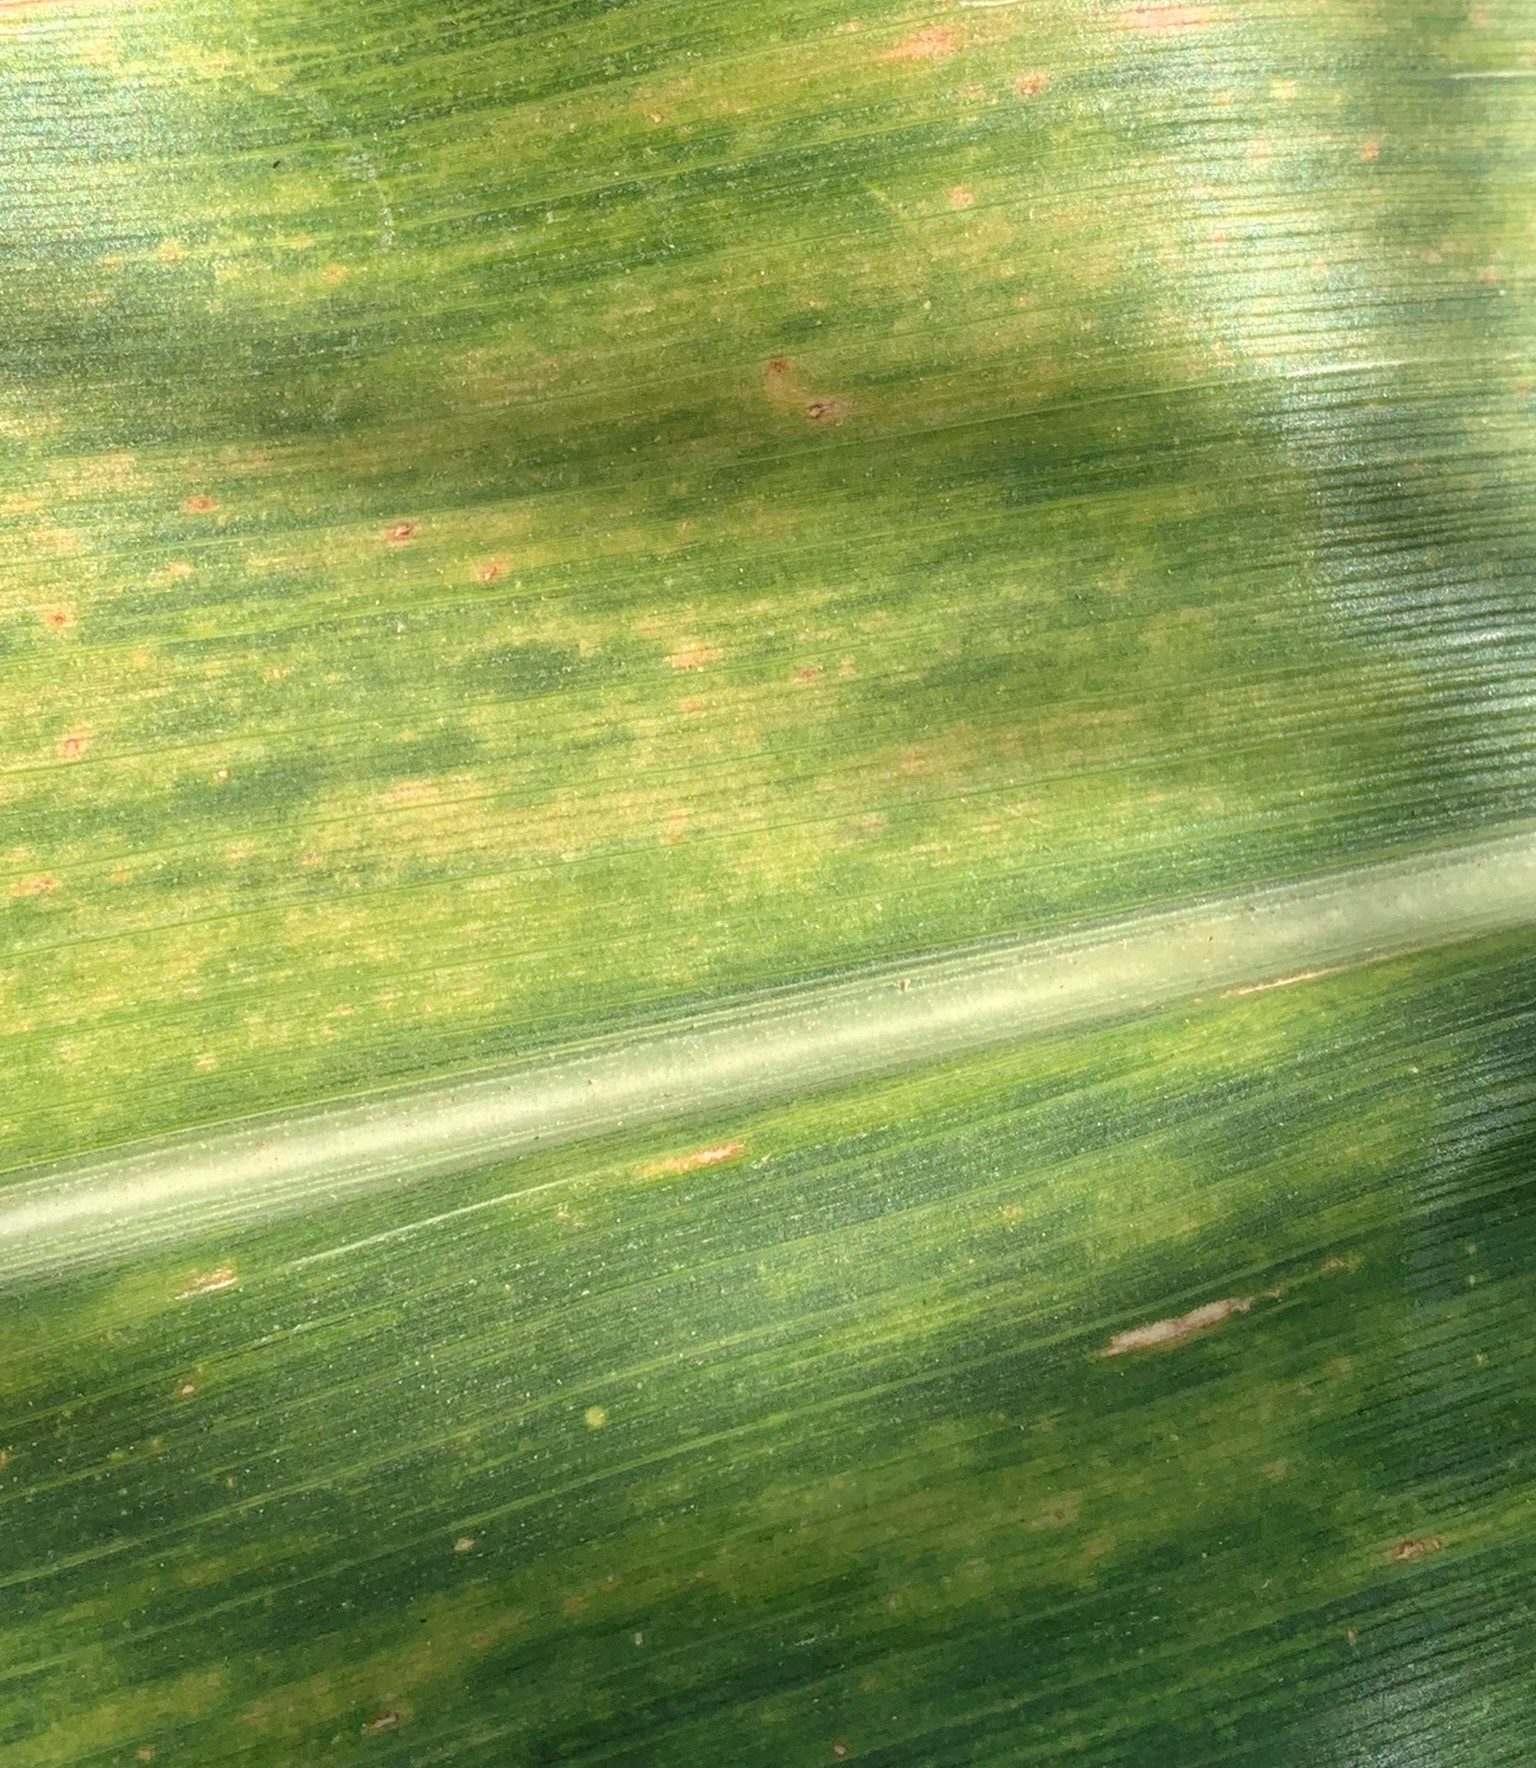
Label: MLN